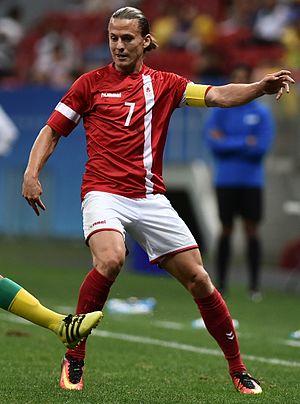
Lasse Vibe est un joueur de football international danois né le 22 février 1987 à Aarhus. Il évolue au poste de attaquant.